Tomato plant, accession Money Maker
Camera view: vertical (180 deg); turntable rotation: 300 degrees
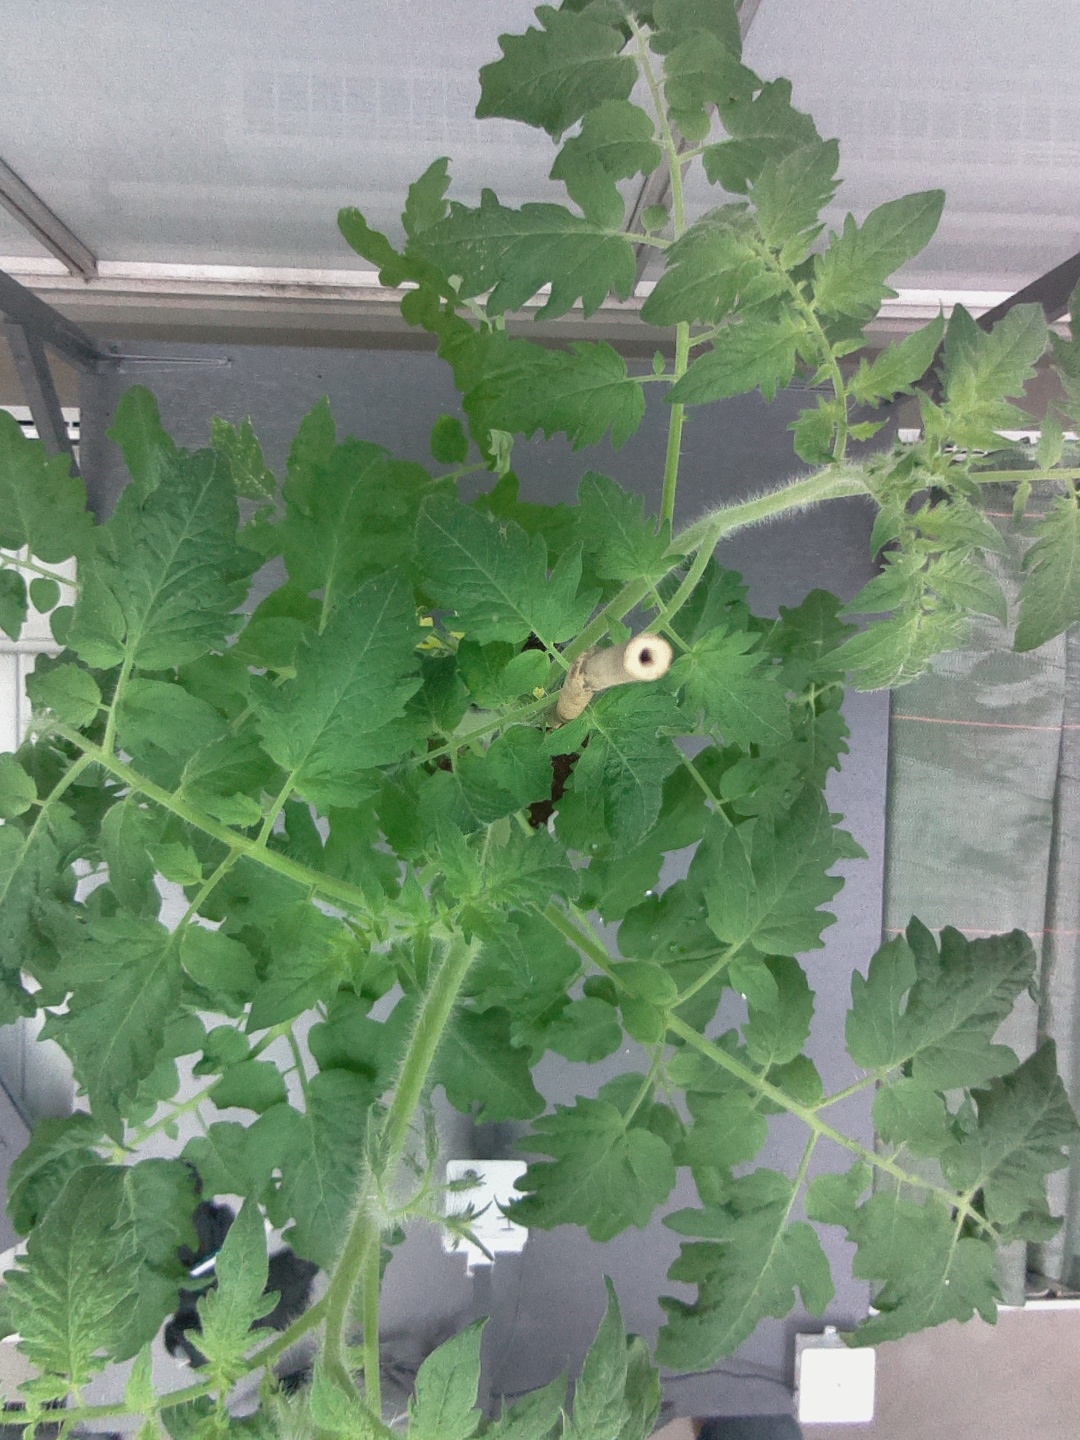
BBCH growth stage 64: 40%-50% of flowers open